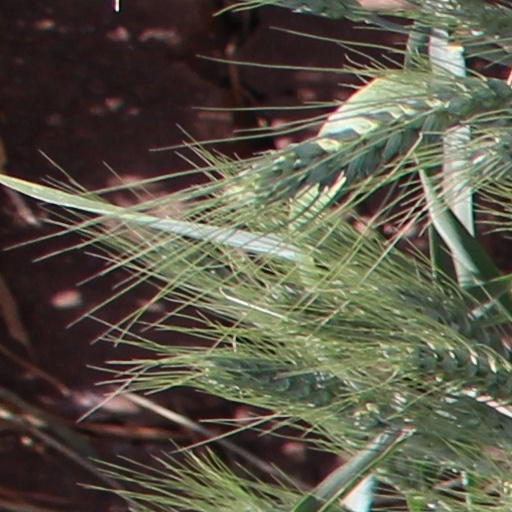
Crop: wheat